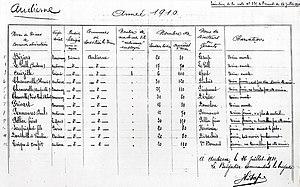
Audierne
Audierne [odjɛʁn] est une ancienne commune française, située dans le département du Finistère en région Bretagne.
Audierne [odjɛʁn] est une commune française située dans le département du Finistère en région Bretagne.